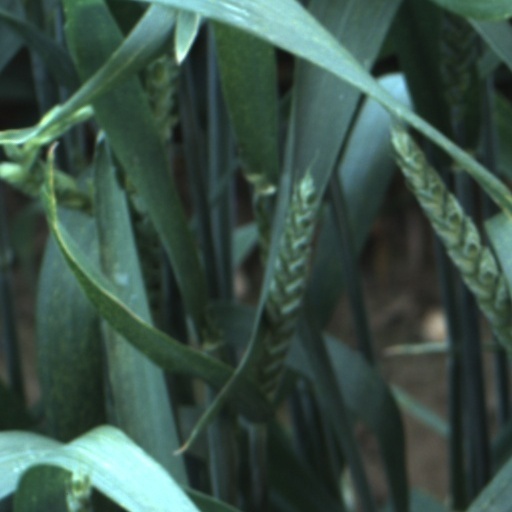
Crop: wheat